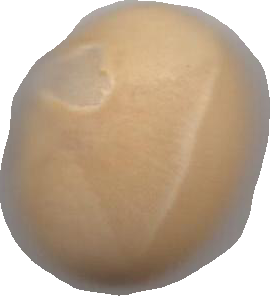
Variety: Grobogan